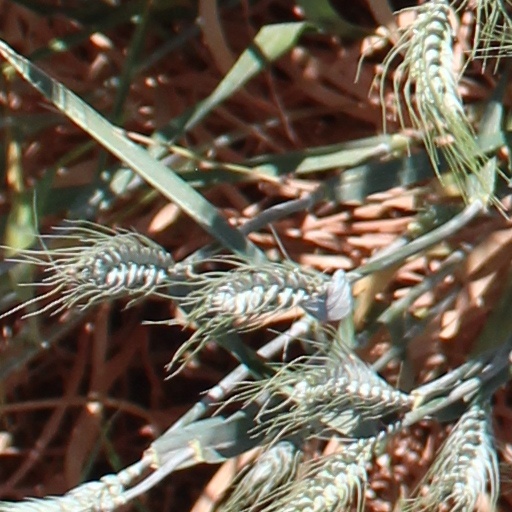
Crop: wheat